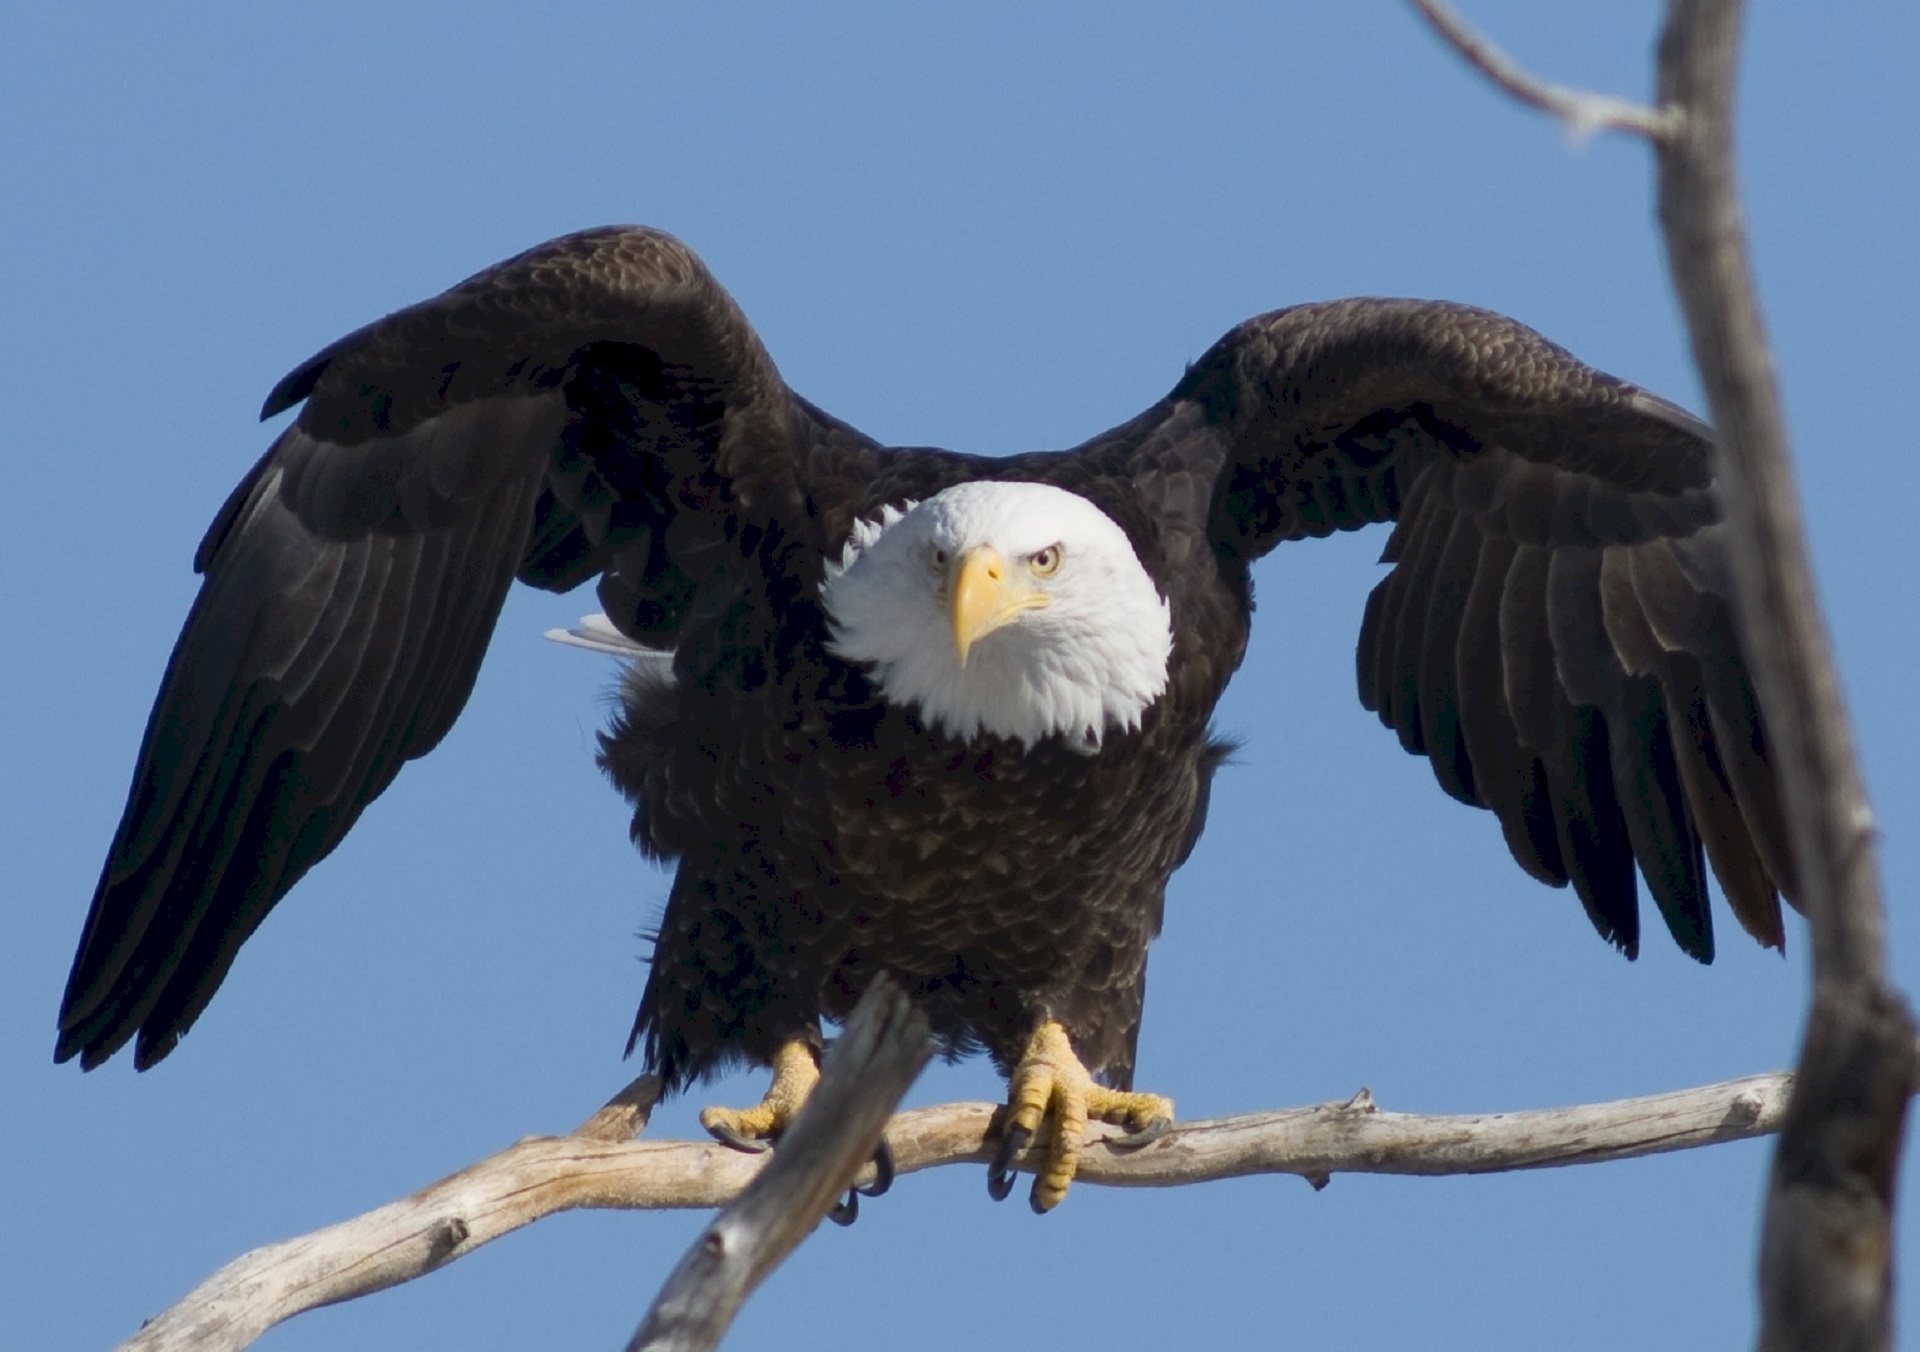
tree, nature, branch, bird, wing, wildlife, wild, portrait, beak, symbol, eagle, predator, freedom, fauna, raptor, majestic, bird of prey, bald eagle, bald, american, feathers, limb, wings, vertebrate, spread, prey, perched, perching, accipitriformes